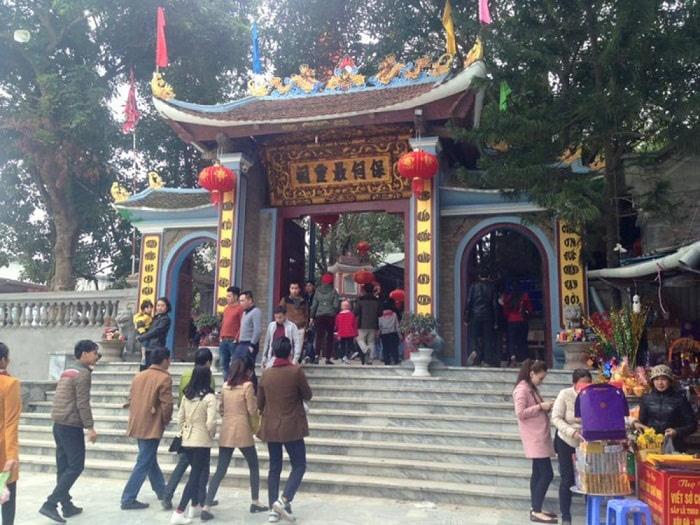
có nhiều người đang di chuyển xung quanh cổng